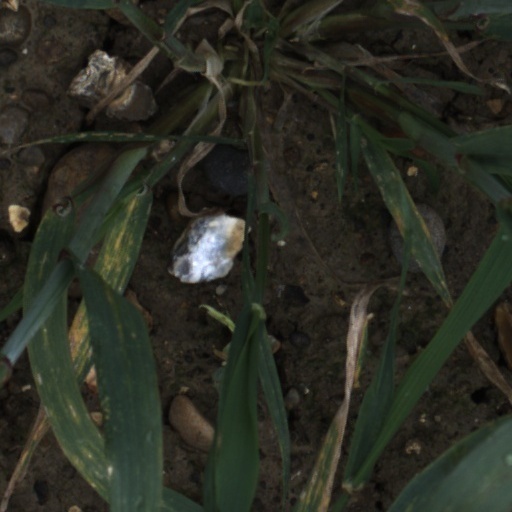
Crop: wheat